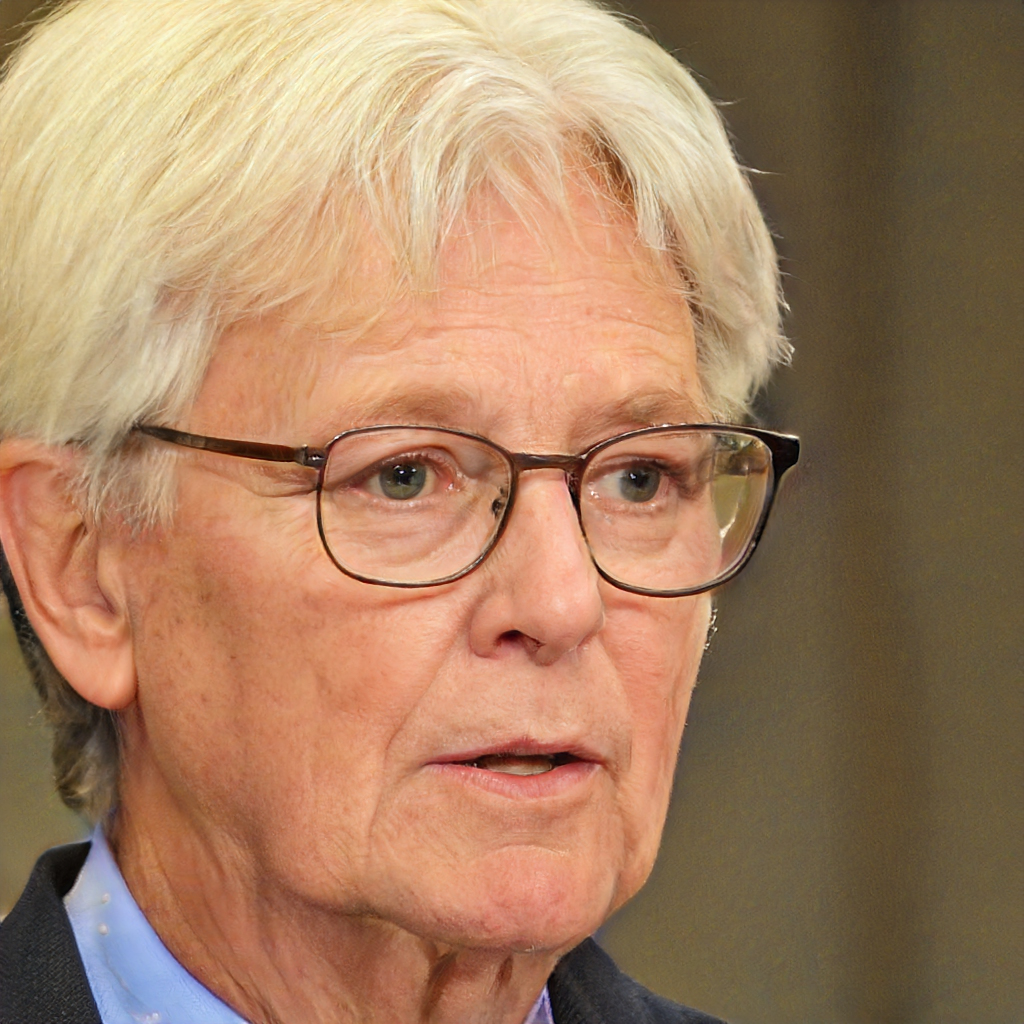
Label: Colored